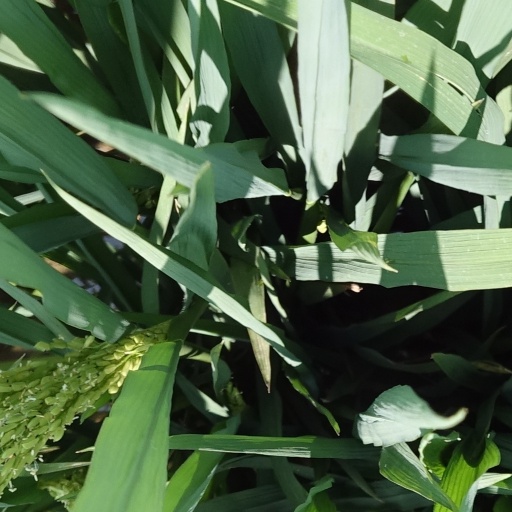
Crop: rice